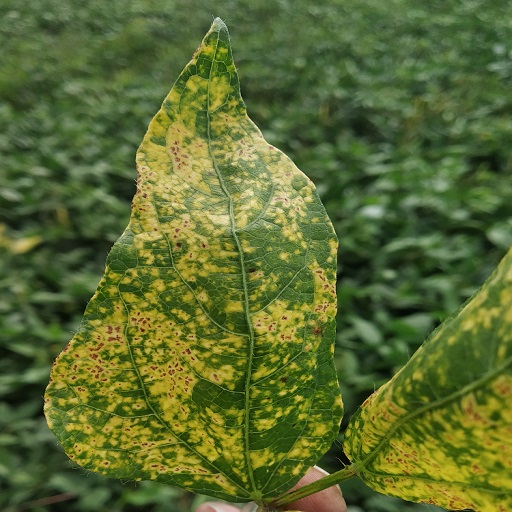
Label: Yellow Mosaic